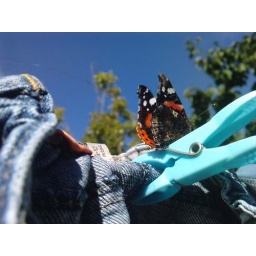
Amber Cannings, age 13.I spotted this butterfly playing on the washing line in my garden.